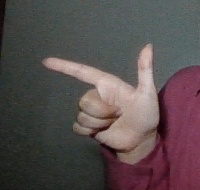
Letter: yaa